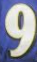
Number: 9